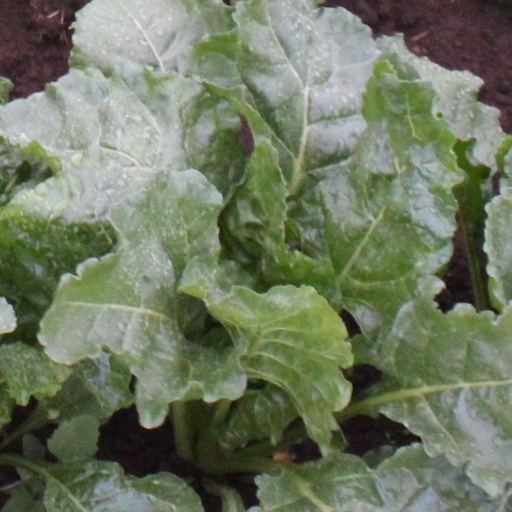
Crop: sugar beet